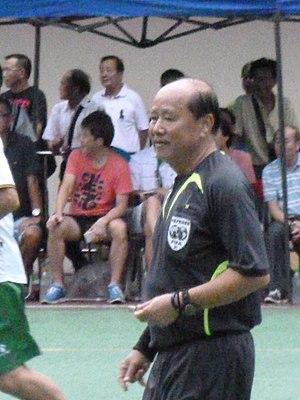
Thompson Chan Tam-Sun ou 陳譚新, né le 8 mai 1941, est un ancien arbitre de football hongkongais.